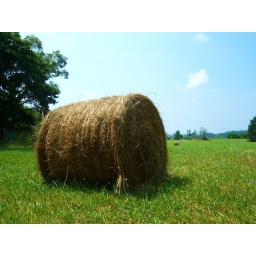
Hay sitting in our field on a hot summer day